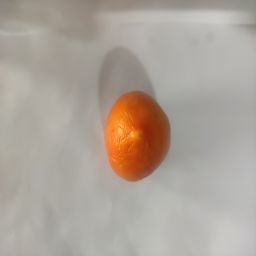
Crop: Tomato
Quality: Ripe